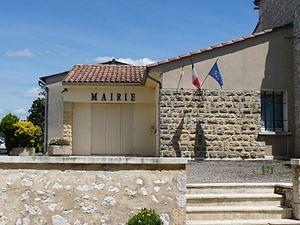
Mairie de Riocaud, Gironde, France
Riocaud est une commune du Sud-Ouest de la France, située dans le département de la Gironde.